Ernest Hemingway

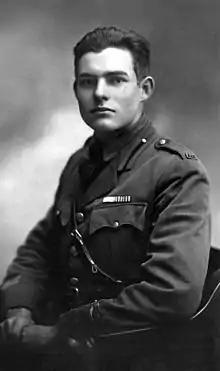
photograph of a young man dressed in a military uniform

Hemingway wanted to go to war and tried to enlist in the U.S. Army but was not accepted because he had poor eyesight. Instead he volunteered to a Red Cross recruitment effort in December 1917 and signed on to be an ambulance driver with the American Red Cross Motor Corps in Italy. In May 1918, he sailed from New York, and arrived in Paris as the city was under bombardment from German artillery. That June he arrived at the Italian Front, holding the ranks of second lieutenant (A.R.C.) and "sottotenente" (Italian Army) simultaneously. On his first day in Milan, he was sent to the scene of a munitions factory explosion to join rescuers retrieving the shredded remains of female workers. He described the incident in his 1932 non-fiction book "Death in the Afternoon": "I remember that after we searched quite thoroughly for the complete dead we collected fragments." A few days later, he was stationed at Fossalta di Piave.